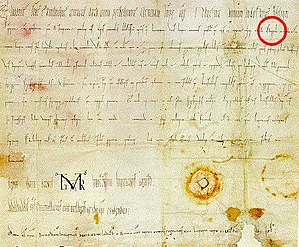
Østrig / Etymologi
Den første skriftlige tilstedeværelse af ordet "Ostarrîchi", med rød cirkel omkring. Nutidens Østrig ærer dette dokument, dateret 996, som nationens grundlæggelse.
Østrig, officielt Republikken Østrig, er en forbundsstat i Centraleuropa, og består af 9 forbundslande med hvert sit parlament og regering. Østrig er omgivet af land på alle sider og støder op til Liechtenstein og Schweiz i vest, Italien og Slovenien i syd, Ungarn og Slovakiet i øst og Tyskland og Tjekkiet i nord. Hovedstaden er Wien. Østrig har 8,3 mio. indbyggere, hvoraf tre fjerdedele tilhører den romersk-katolske tro. Det officielle sprog er tysk, der tales i dialektiske former. Herudover er slovensk, kroatisk og ungarsk anerkendte minoritetssprog.